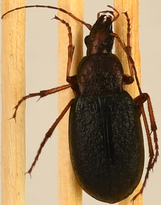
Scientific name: Chlaenius aestivus
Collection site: Smithsonian Conservation Biology Institute NEON (SCBI), plot SCBI_008